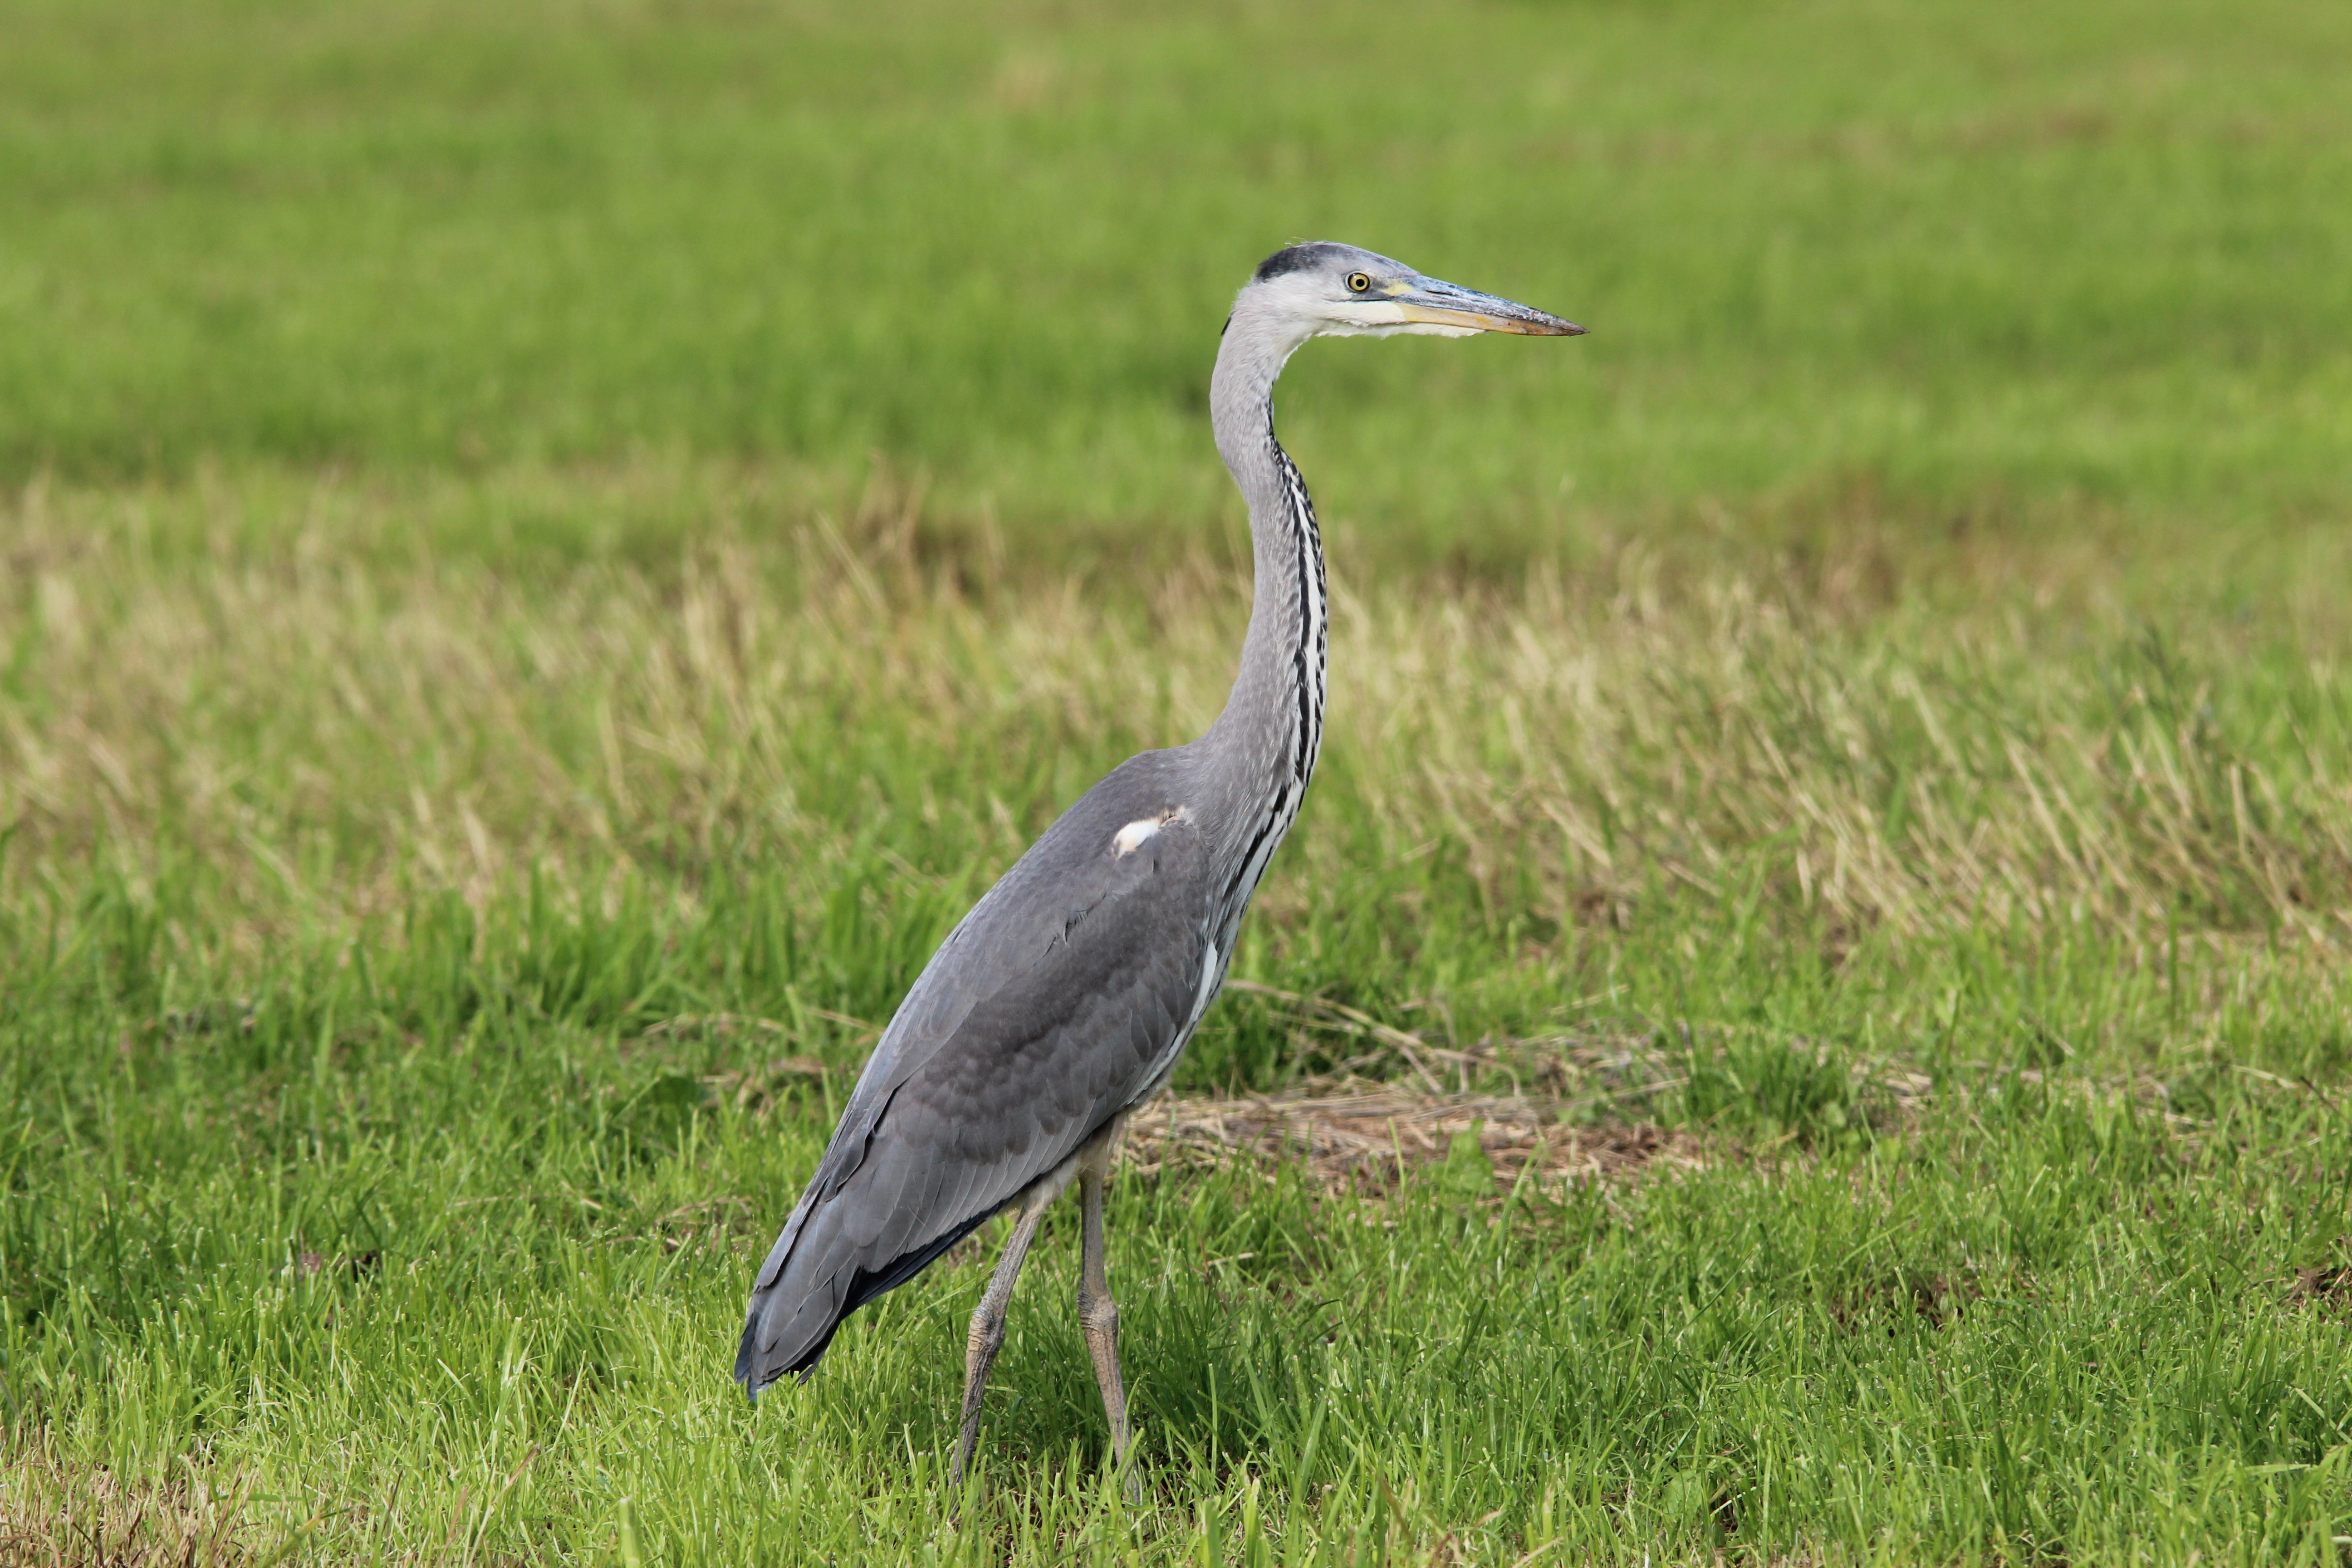
bird, wing, prairie, animal, wildlife, beak, fauna, grey, wetland, vertebrate, eastern, egret, heron, grey heron, pelecaniformes, ardea cinerea, great egret, little blue heron